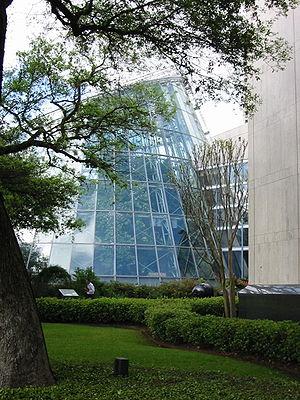
Le Houston Museum of Natural Science est un musée scientifique situé au nord du Hermann Park dans la ville de Houston, au Texas. Le musée est visité par plus de deux millions de visiteurs par an. Le complexe se compose d'un bâtiment central avec quatre étages de salles d'expositions de sciences naturelles ainsi que du Burke Baker Planetarium, Cockrell Butterfly Center et Wortham IMAX Theater. Il s'agit d'un des musées les plus célèbres des États-Unis et se classe deuxième au niveau de la fréquentation, derrière l'American Museum of Natural History à New York parmi les musées autres que la Smithsonian Institution. On peut attribuer une majeure partie de la popularité du musée à son grand nombre d'expositions spéciales ou invitées.